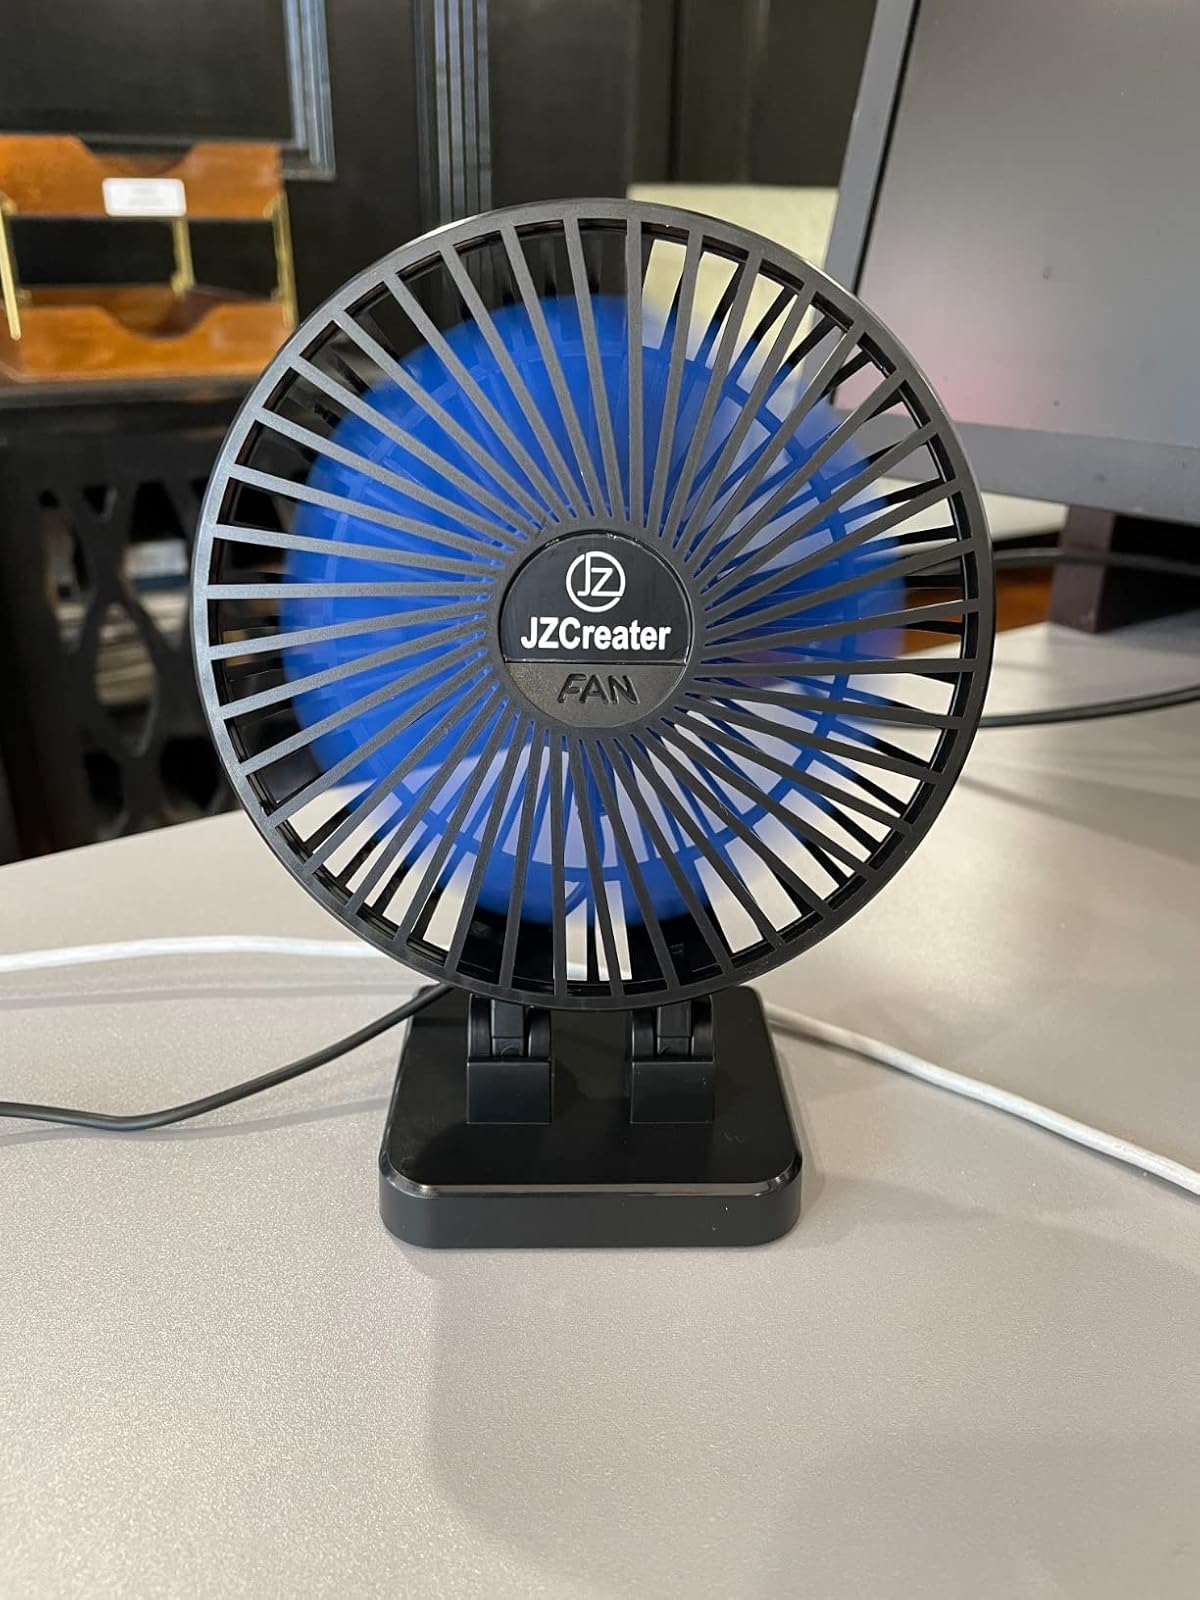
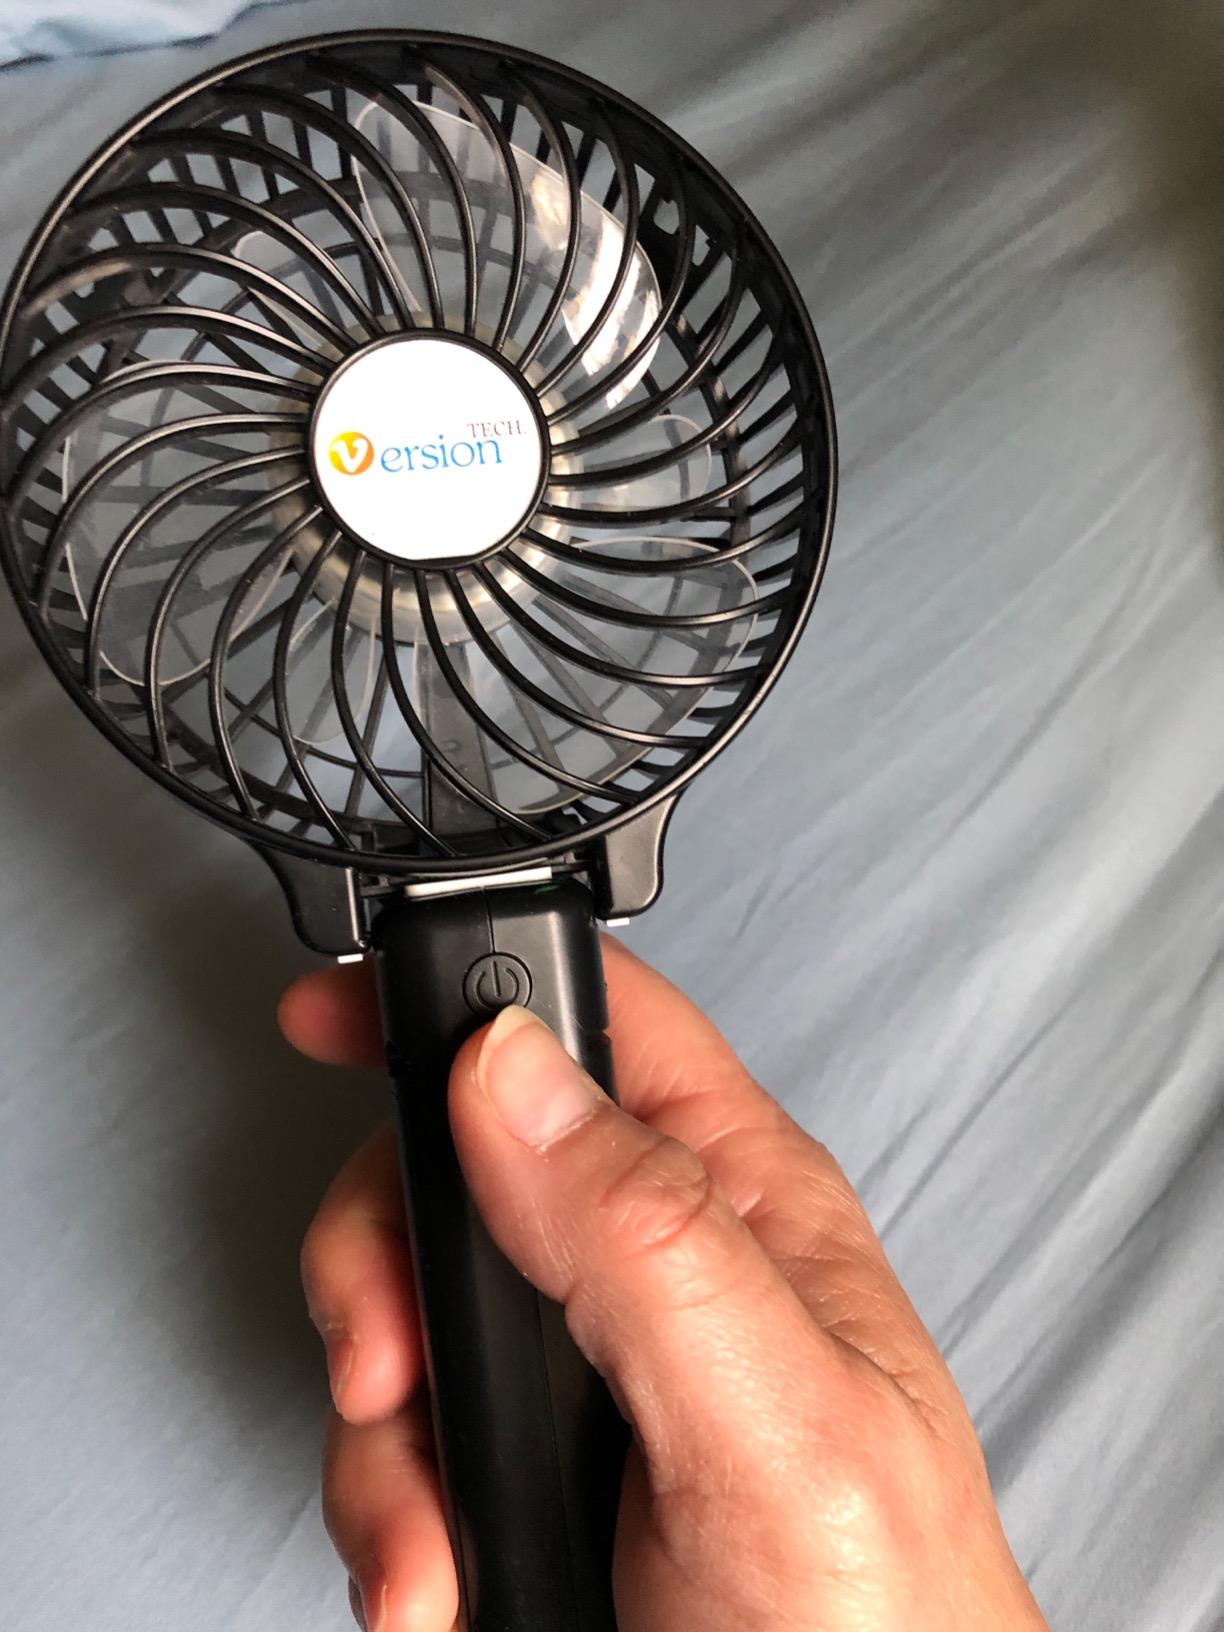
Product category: fan
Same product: no